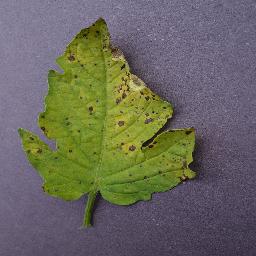
Label: Tomato___Septoria_leaf_spot